USS Mispillion

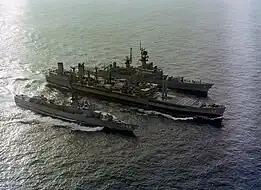
The jumboized USNS "Mispillion" refueling USS "Leahy" (CG-16) and USS "Sample" (FF-1048), 1980

"Mispillion" was decommissioned on 26 July 1974 and transferred to the Military Sealift Command, where she continued in non-commissioned U.S. Navy service with a civilian crew as United States Naval Ship USNS "Mispillion" (T-AO-105), entering service as such in 1975.